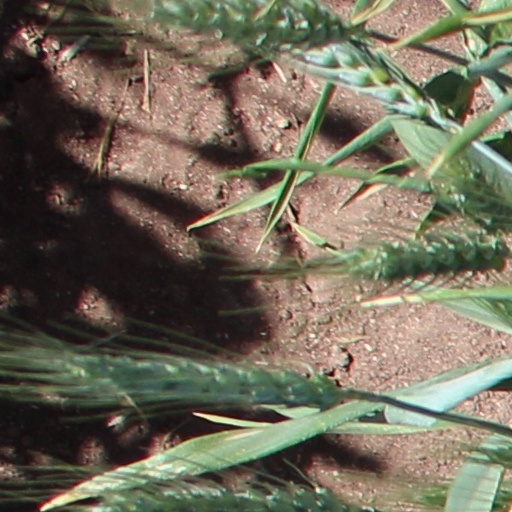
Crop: wheat